Franklin U. Valderrama

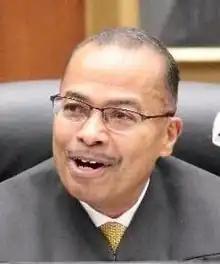
Valderrama in 2022

Franklin Ulyses Valderrama (born 1962) is a United States district judge of the United States District Court for the Northern District of Illinois.